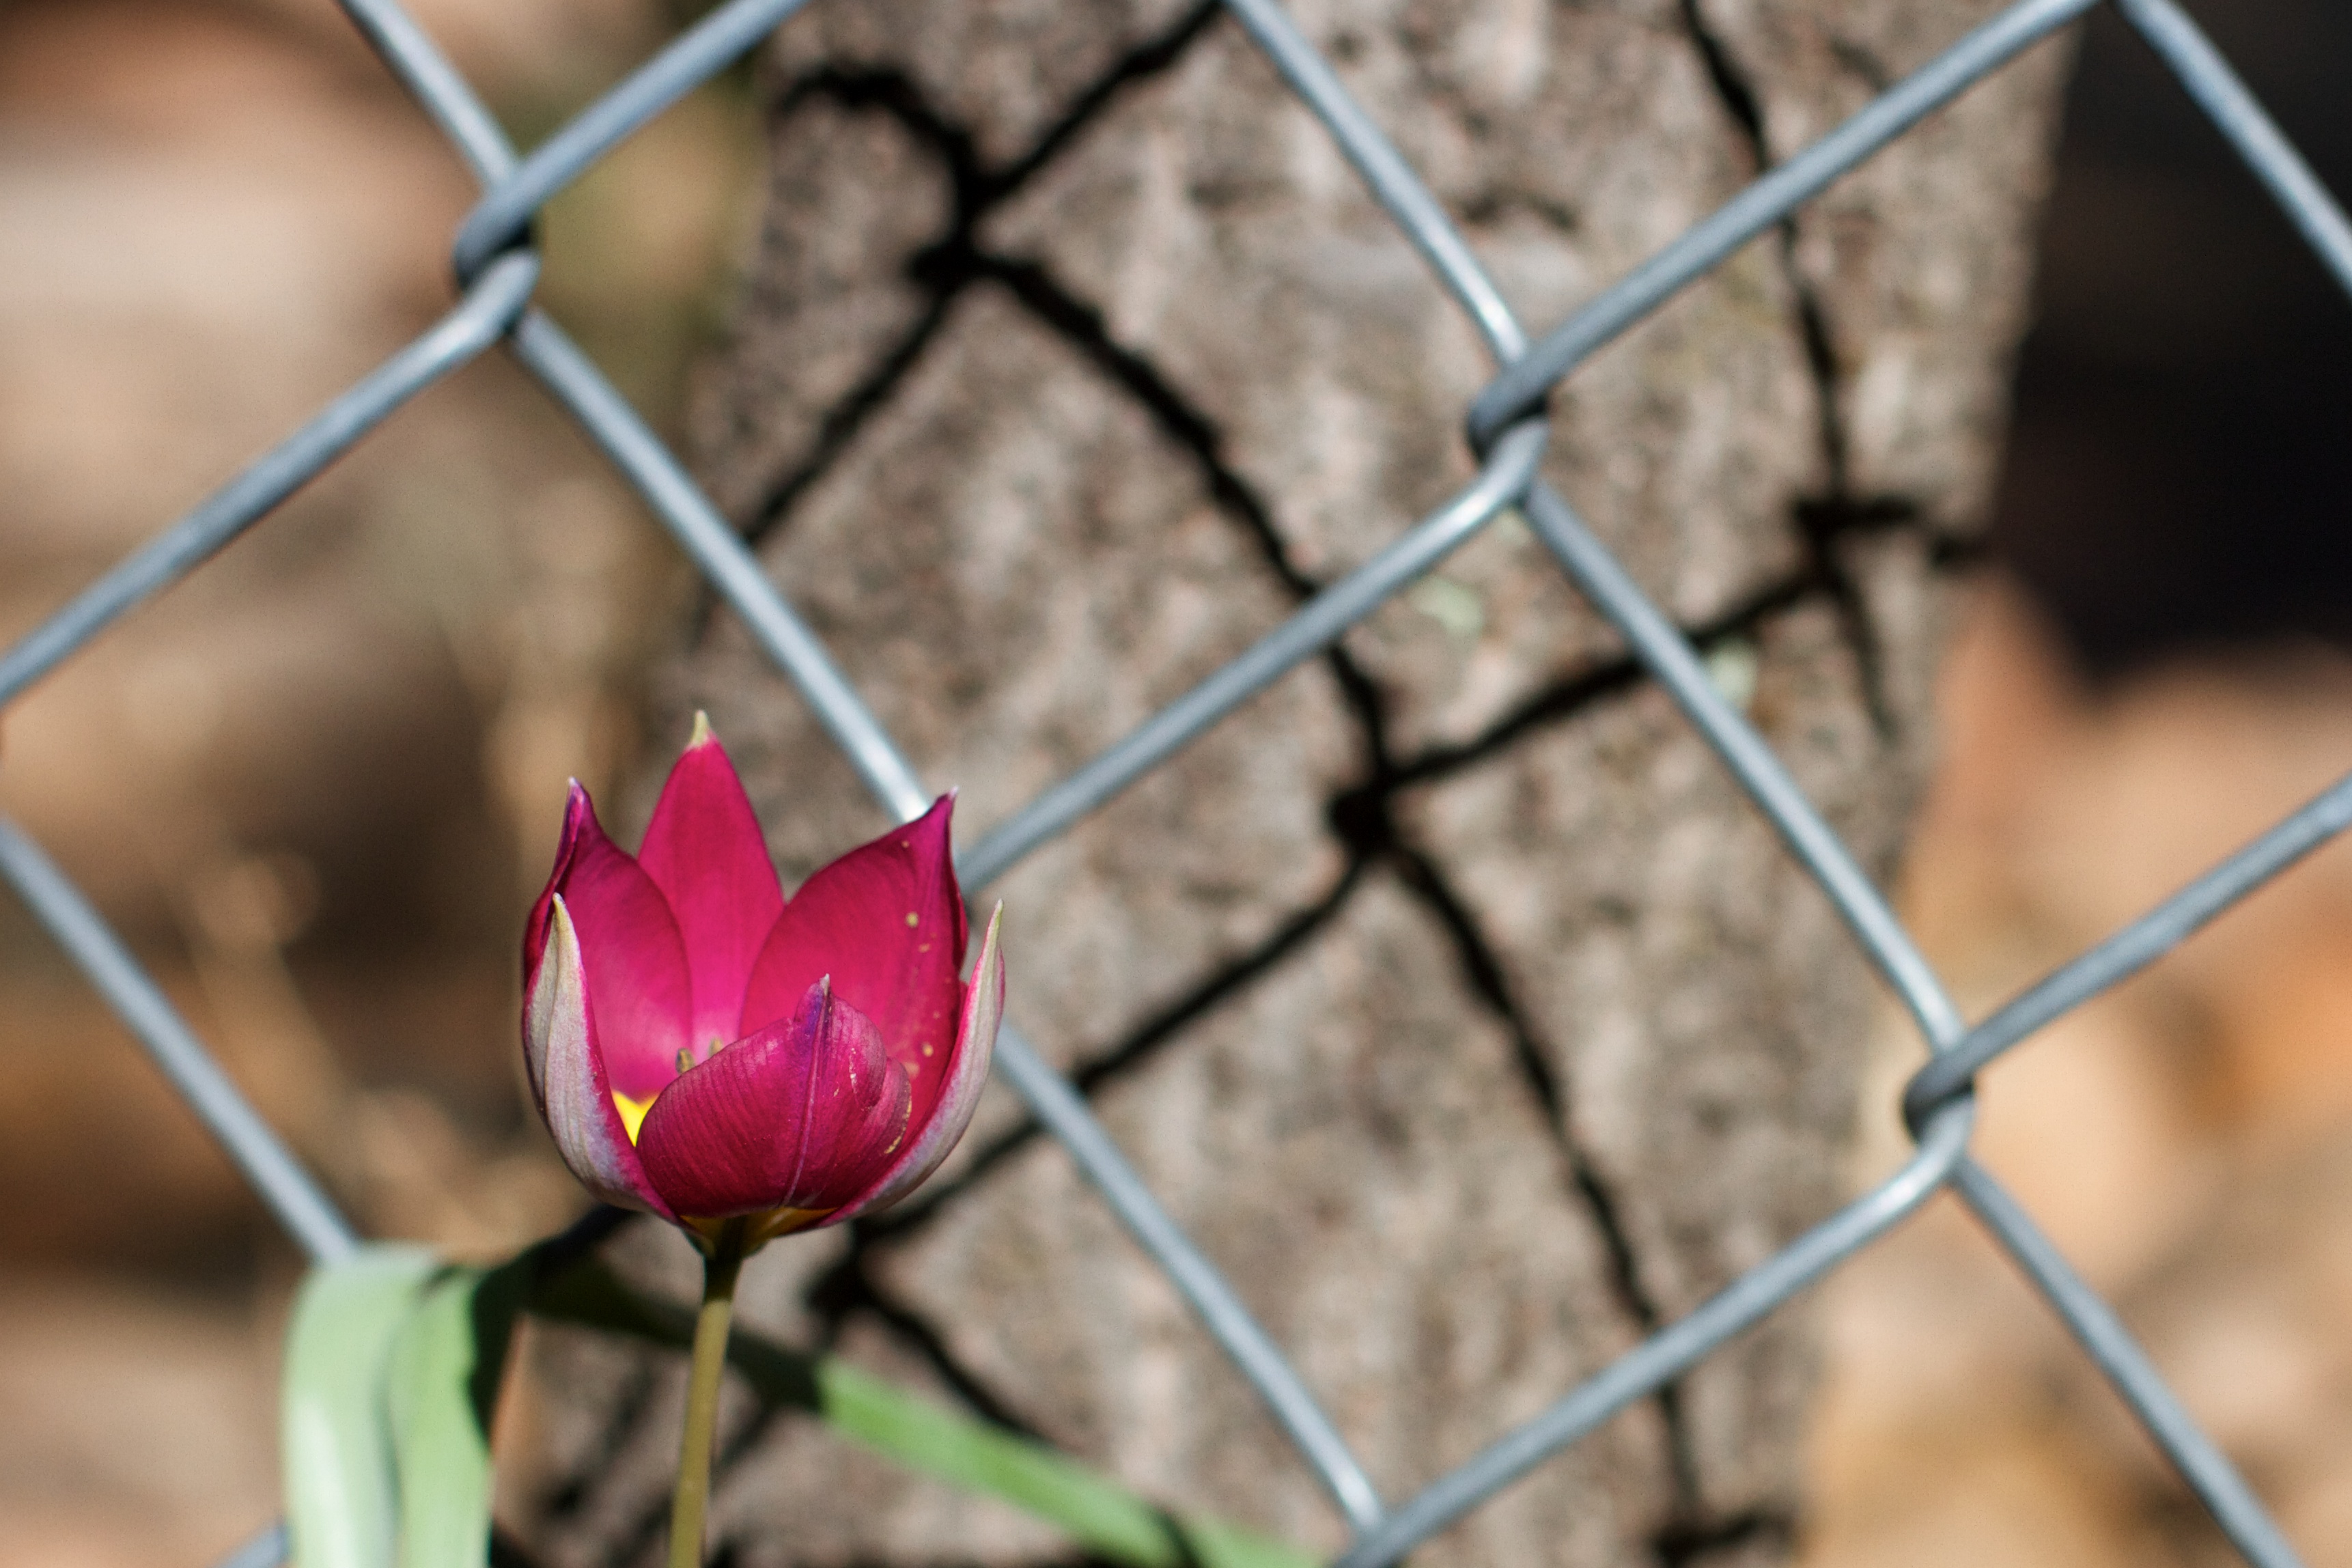
branch, blossom, plant, leaf, flower, spring, botany, flora, close up, macro photography, flowering plant, land plant